Sylvain Curinier

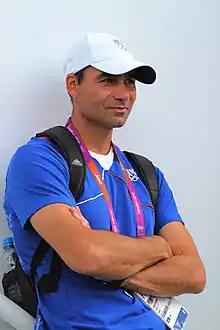
Sylvain Curinier Olympic games london 2012

Sylvain Curinier (born 15 March 1969 in Lons-le-Saunier) is a French slalom canoeist who competed from the mid-1980s to the mid-1990s. He won a silver medal in the K1 event at the 1992 Summer Olympics in Barcelona.